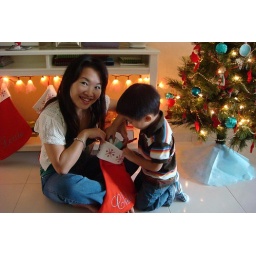
A blue box in my stocking